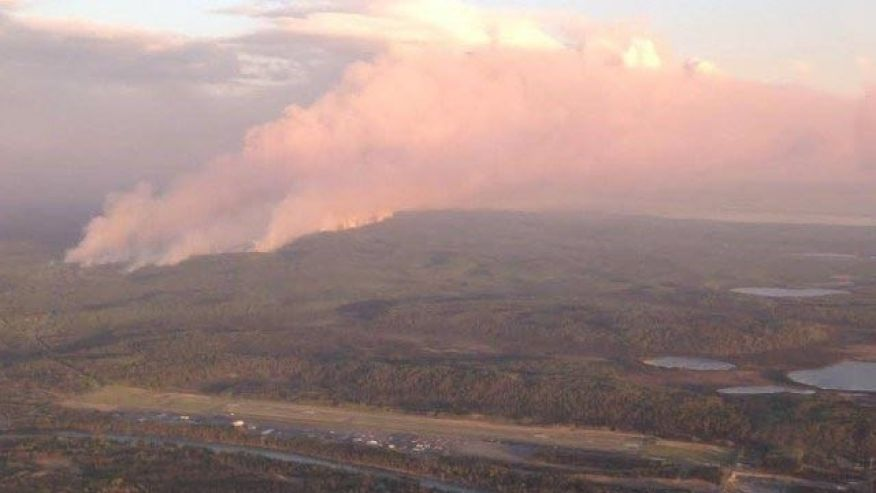
Fire: no
Smoke: yes